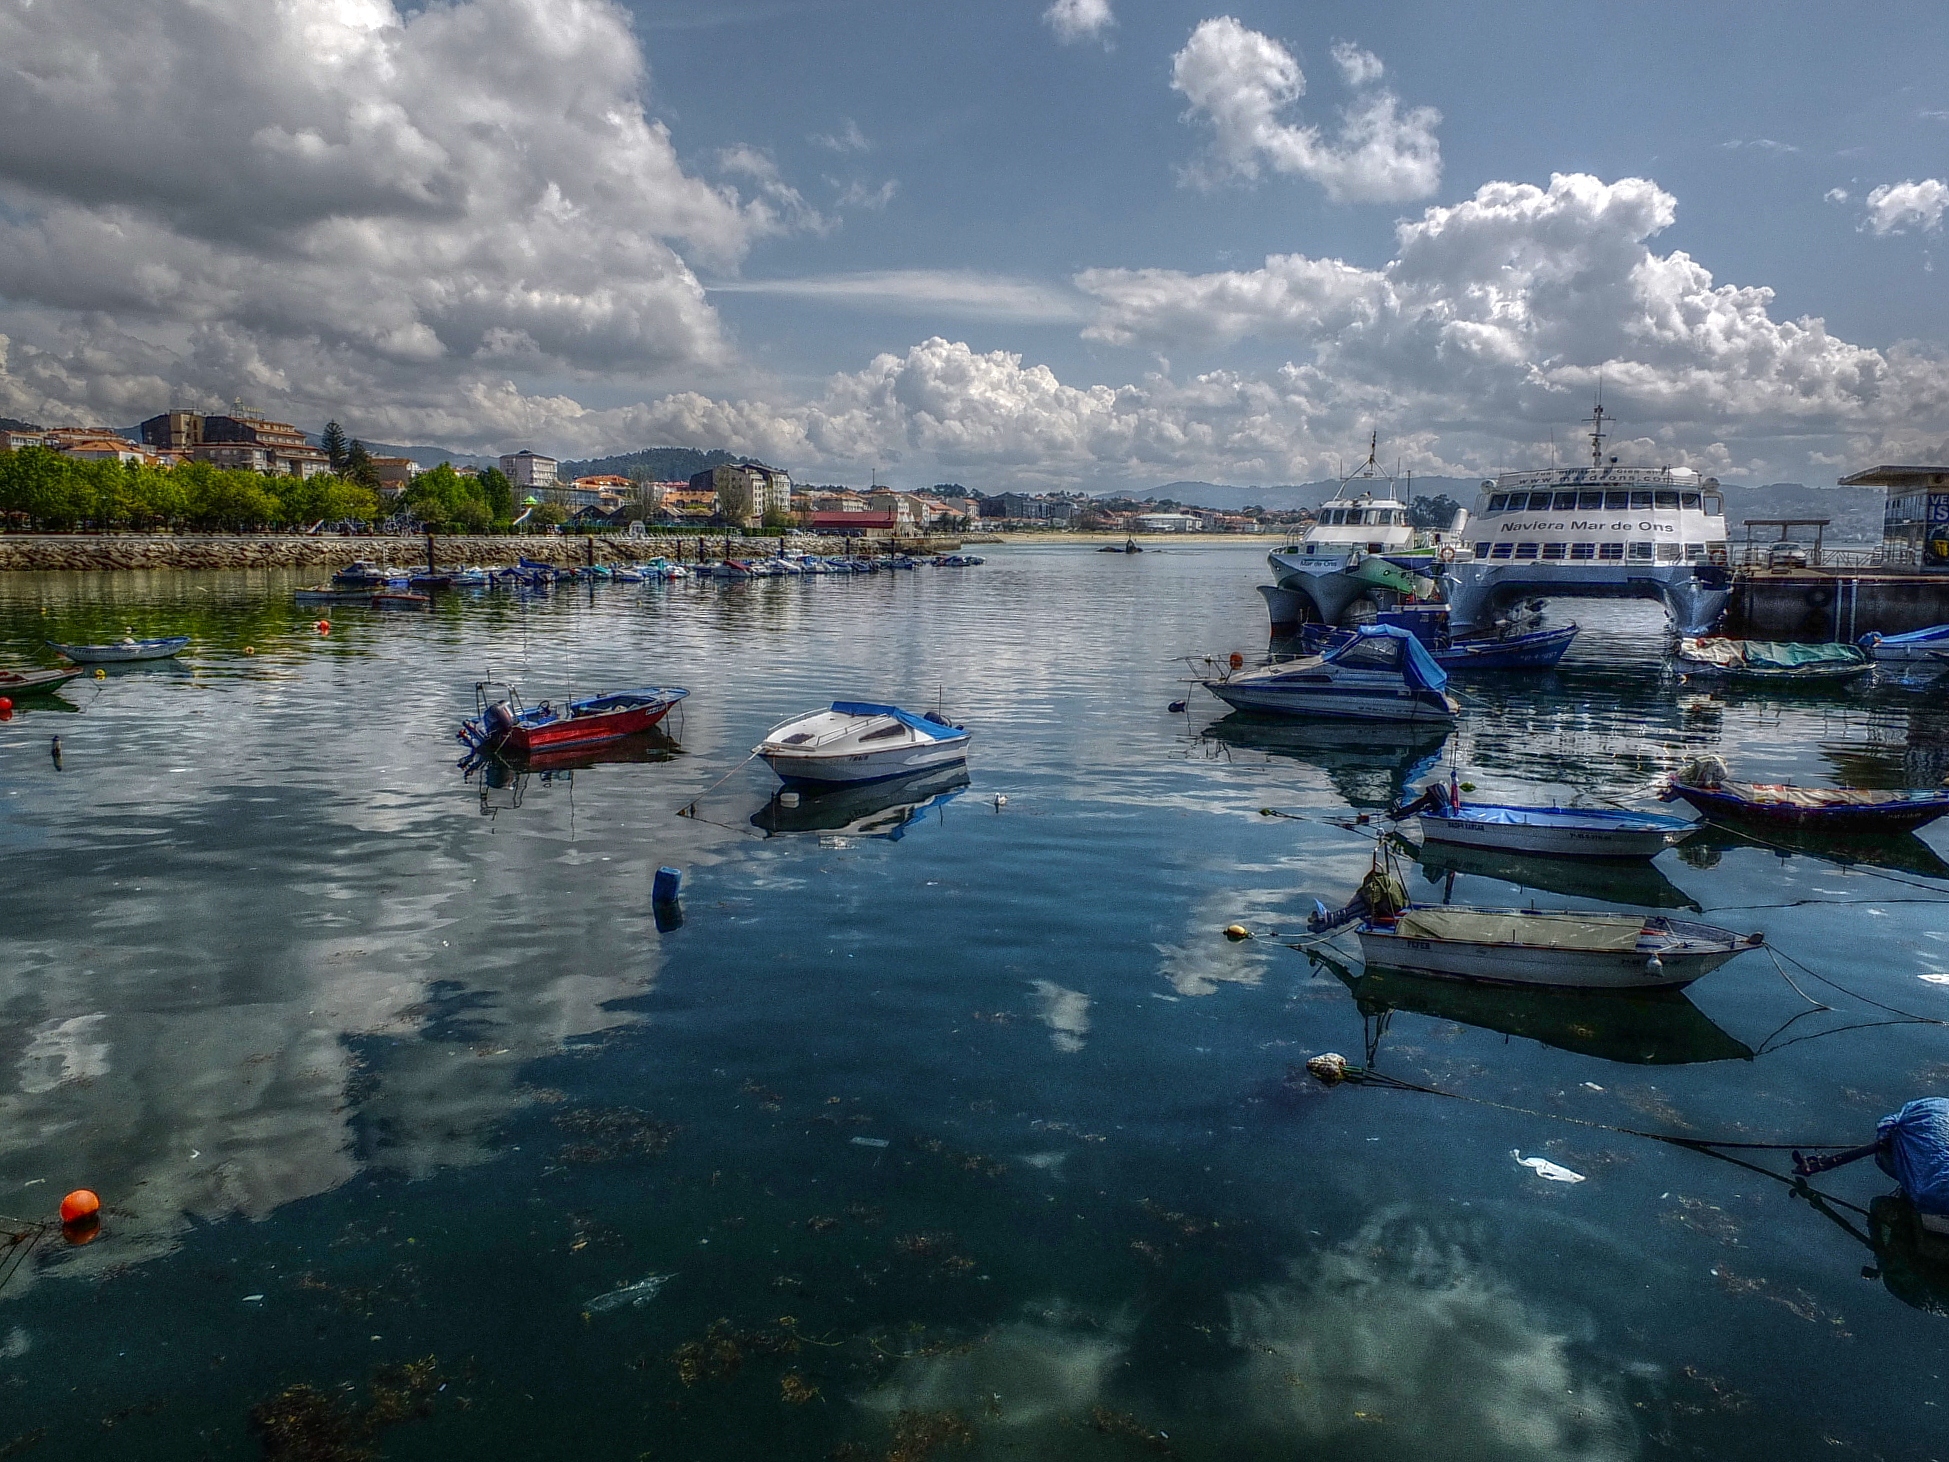
landscape, sea, water, boat, lake, river, reflection, vehicle, bay, harbor, marina, waterway, hdr, spain, boating, galicia, pontevedra, paisajes, watercraft, ggl1, gaby1, cangasdomorrazo, fujifilmxs1, po551cangasdomorrazogaliciaespa a